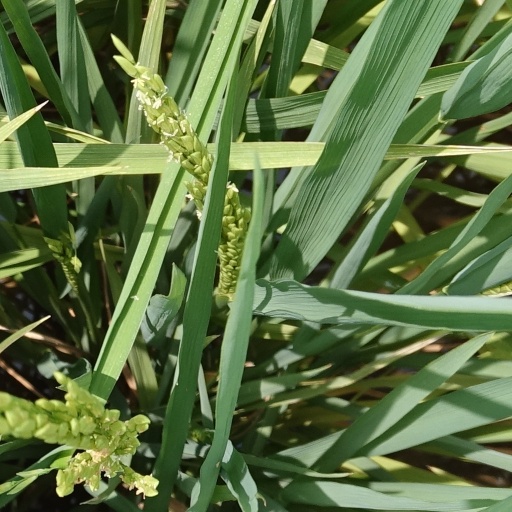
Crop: rice